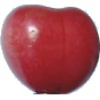
Label: Cherry 2